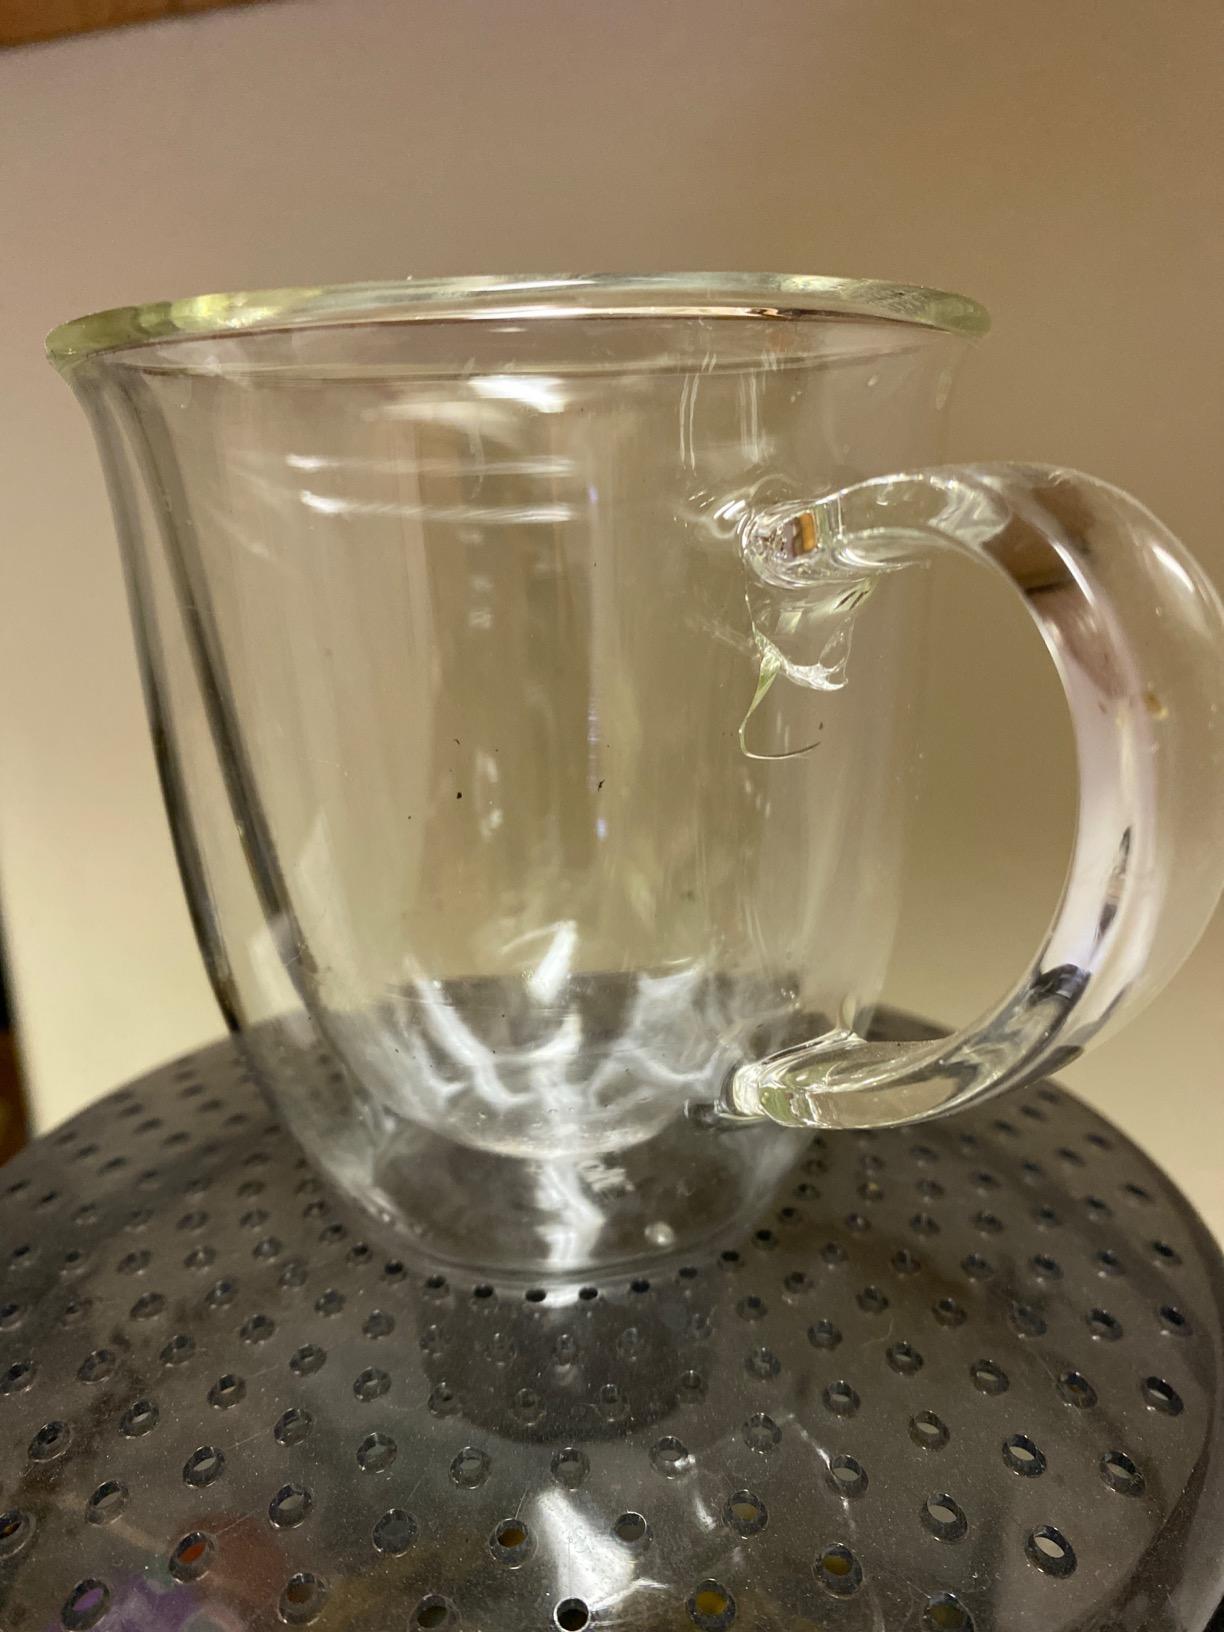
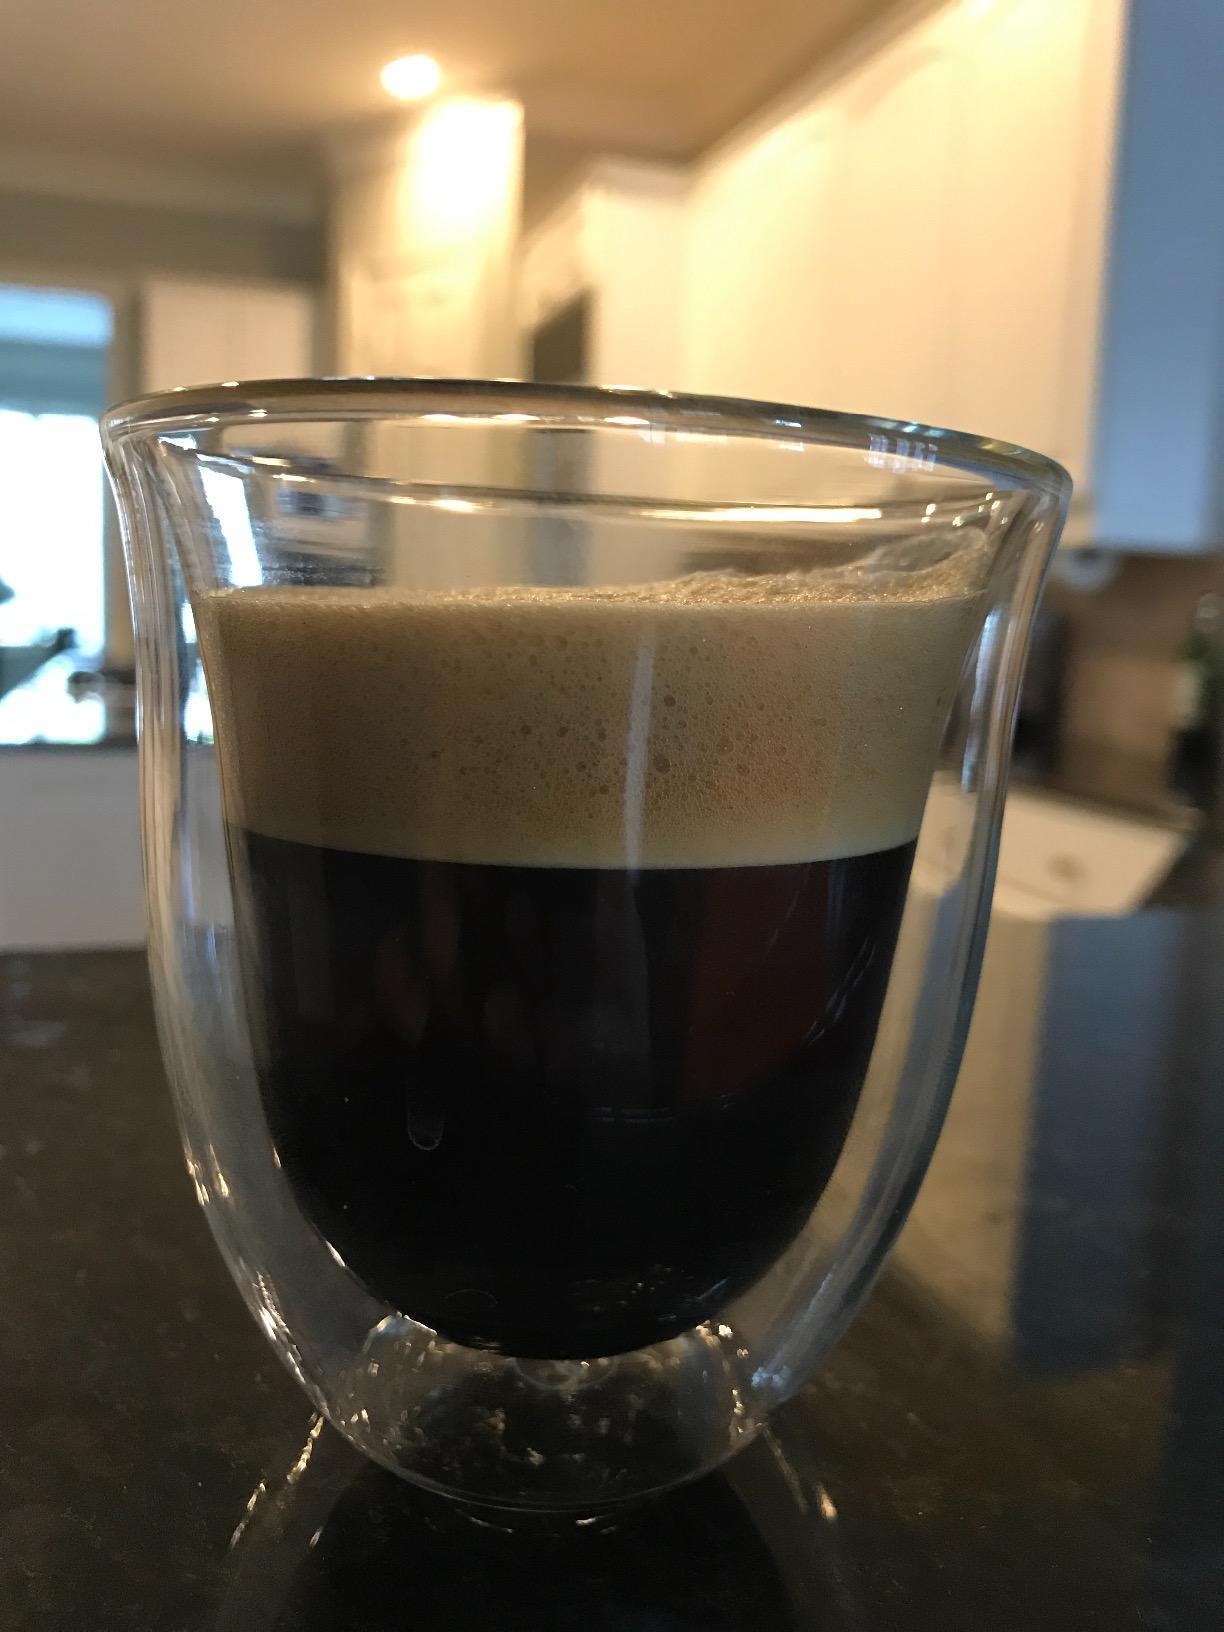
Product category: items_mug
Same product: no